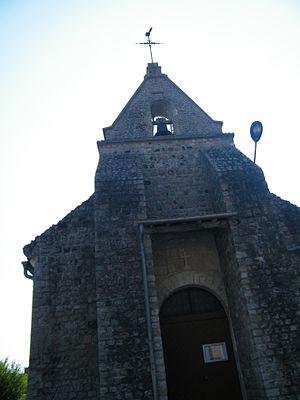
église.
Authieule est une commune française située dans le département de la Somme en région Hauts-de-France.